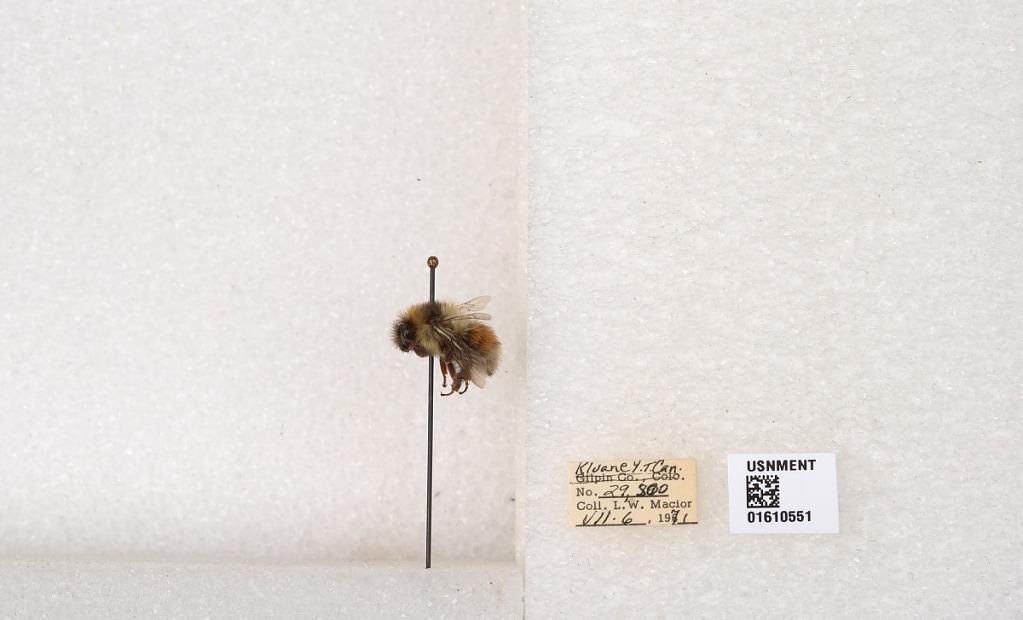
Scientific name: Bombus (Pyrobombus) sylvicola Kirby
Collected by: L. Macior
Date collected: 1971-7-6
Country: Canada
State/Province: Yukon Territory
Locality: Kluane National Park and Reserve
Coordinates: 60.7493, -139.504